Unite the Right rally

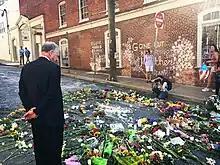
Senator Tim Kaine at impromptu memorial to Heather Heyer

Shortly after the collision, James Alex Fields Jr., a 20-year-old from Ohio who reportedly had expressed sympathy for Nazi Germany during his time as a student at Cooper High School in Union, Kentucky, was arrested and charged with second-degree murder.